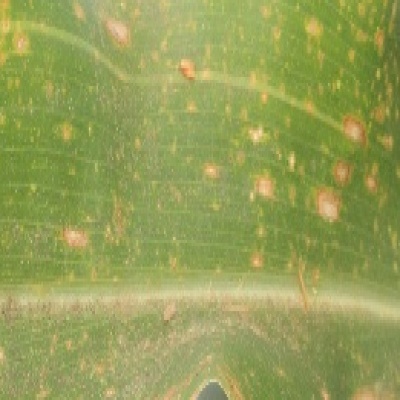
Label: Corn_(Maize)___Leaf_Spot